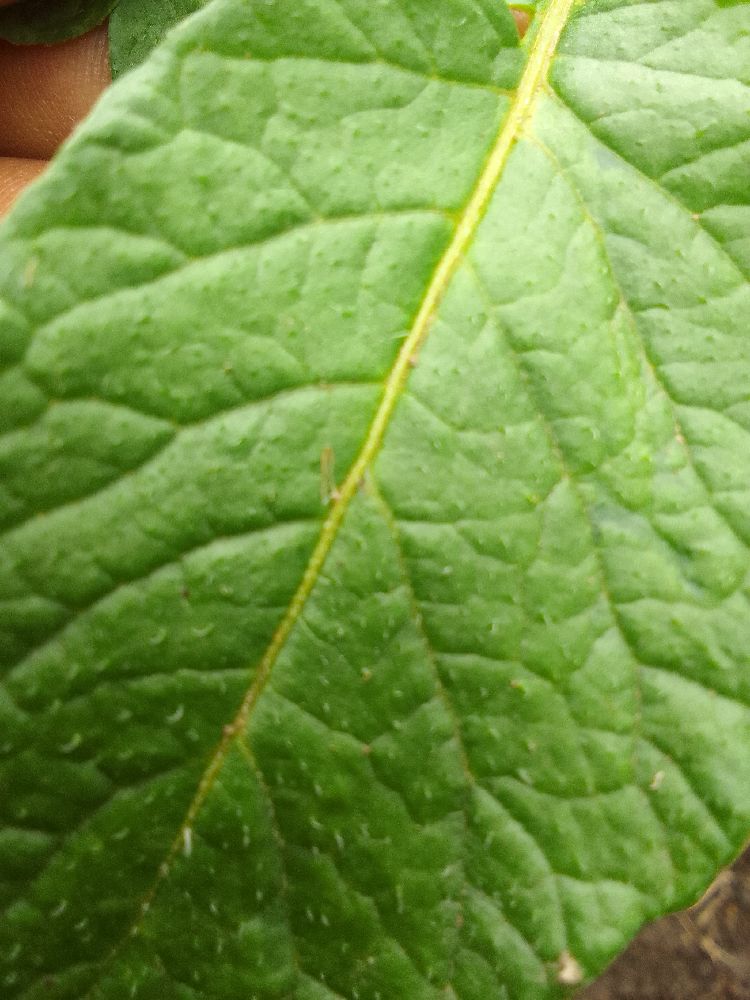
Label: Healthy